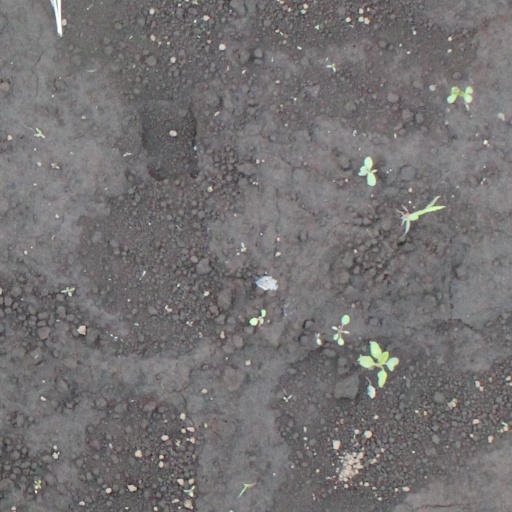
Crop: soybean